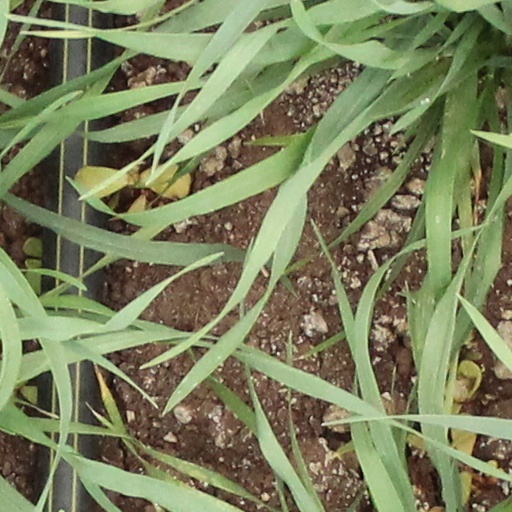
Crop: wheat